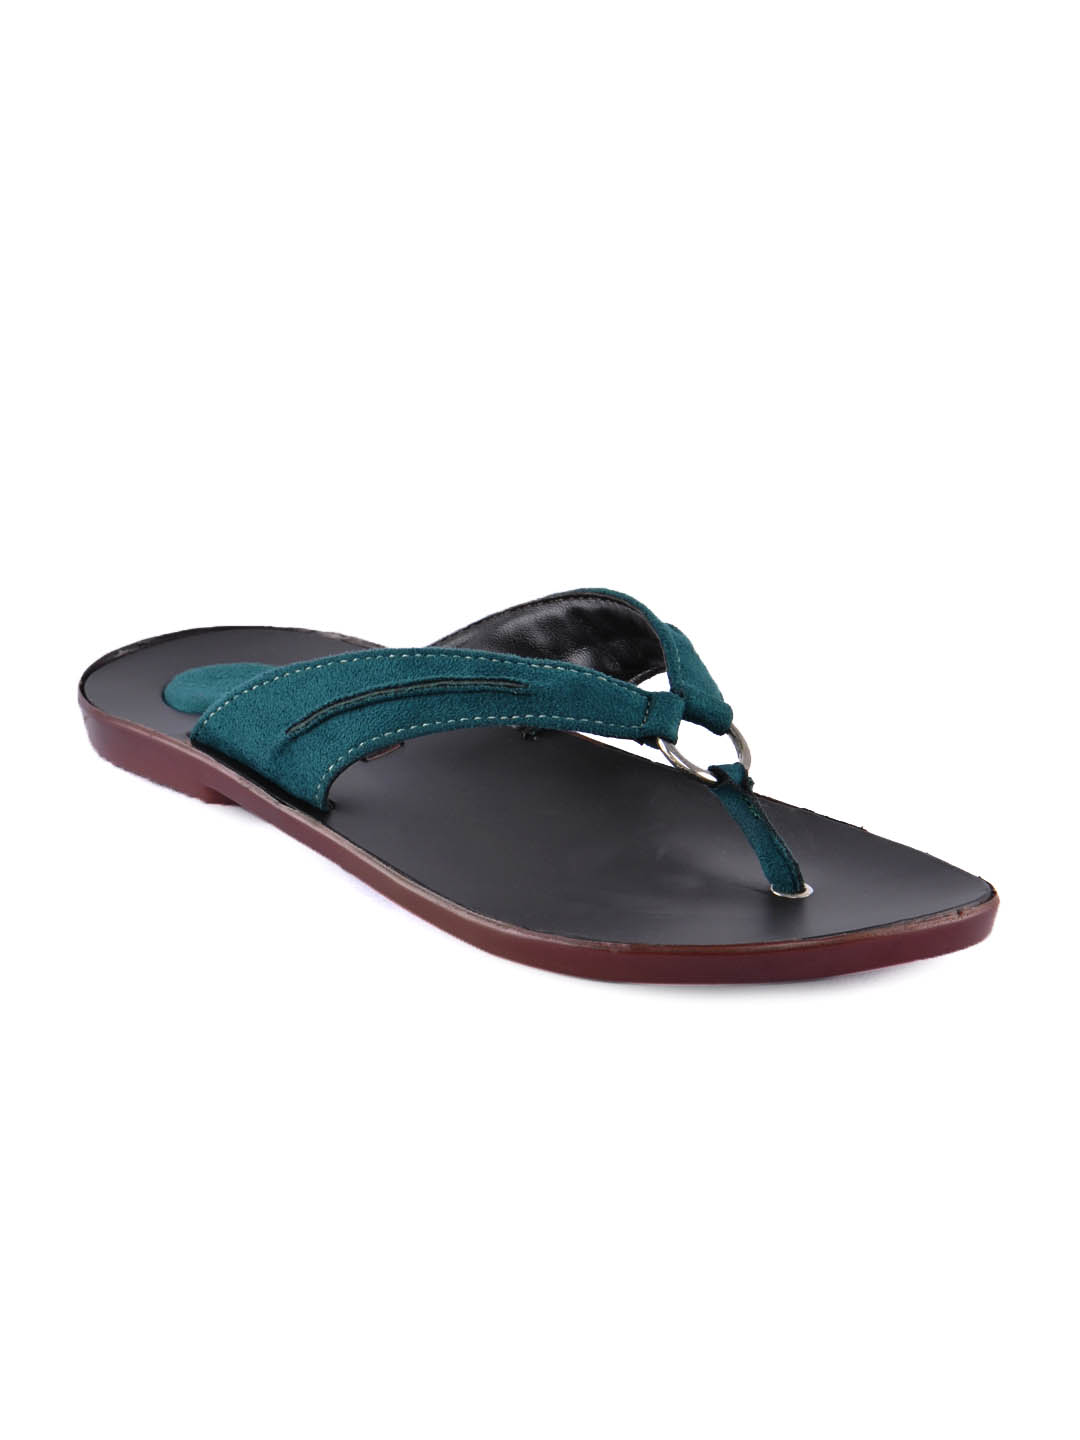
Inc. 5 Women Casual Green Flats
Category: Footwear / Shoes / Heels
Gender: Women
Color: Green
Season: Winter 2012
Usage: Casual